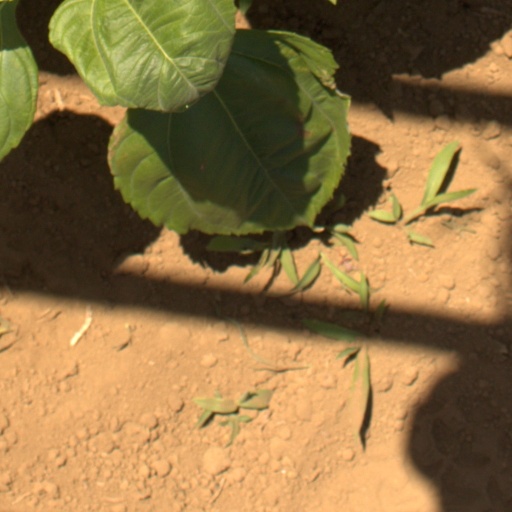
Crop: Jerusalem artichoke